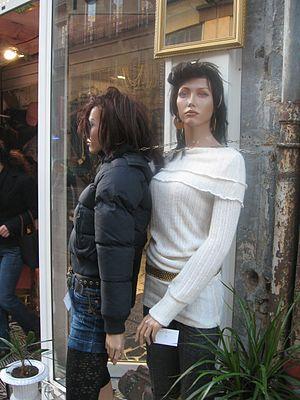
Mannequin attaché à une chaine